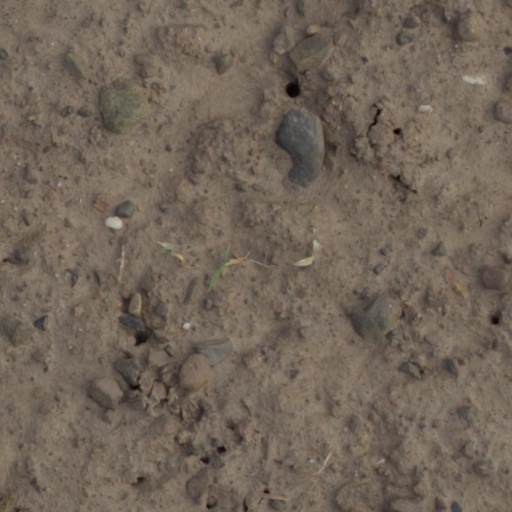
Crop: wheat